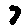
Label: 7